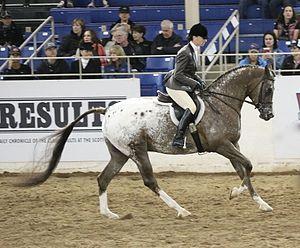
L'AraAppaloosa, Arabe-Appaloosa, Arappaloosa ou Araloosa est une race de chevaux de selle issue de croisements entre des Pur-sang arabes et des Appaloosa, dans le but d'associer l'élégance de l'un à la robe originale de l'autre.
La liste de races chevalines, incluant les poneys, s'est enrichie sous l'influence de la sélection naturelle et de l'élevage sélectif de l'espèce equus ferus caballus, le cheval domestique, sous le contrôle humain. L'espèce du cheval s'est divisée en plusieurs centaines de races, réparties sur tous les continents. Le classement de ces races est établi par la Fédération équestre internationale, qui en distingue trois grands types : le cheval de selle destiné à être monté, le cheval de trait destiné à la traction animale, et le poney, arbitrairement défini comme un cheval mesurant moins d'1,48 m de haut, notion controversée. D'autres distinctions peuvent être opérées, notamment entre les races de travail, de couleur, de sport, et d'allures.